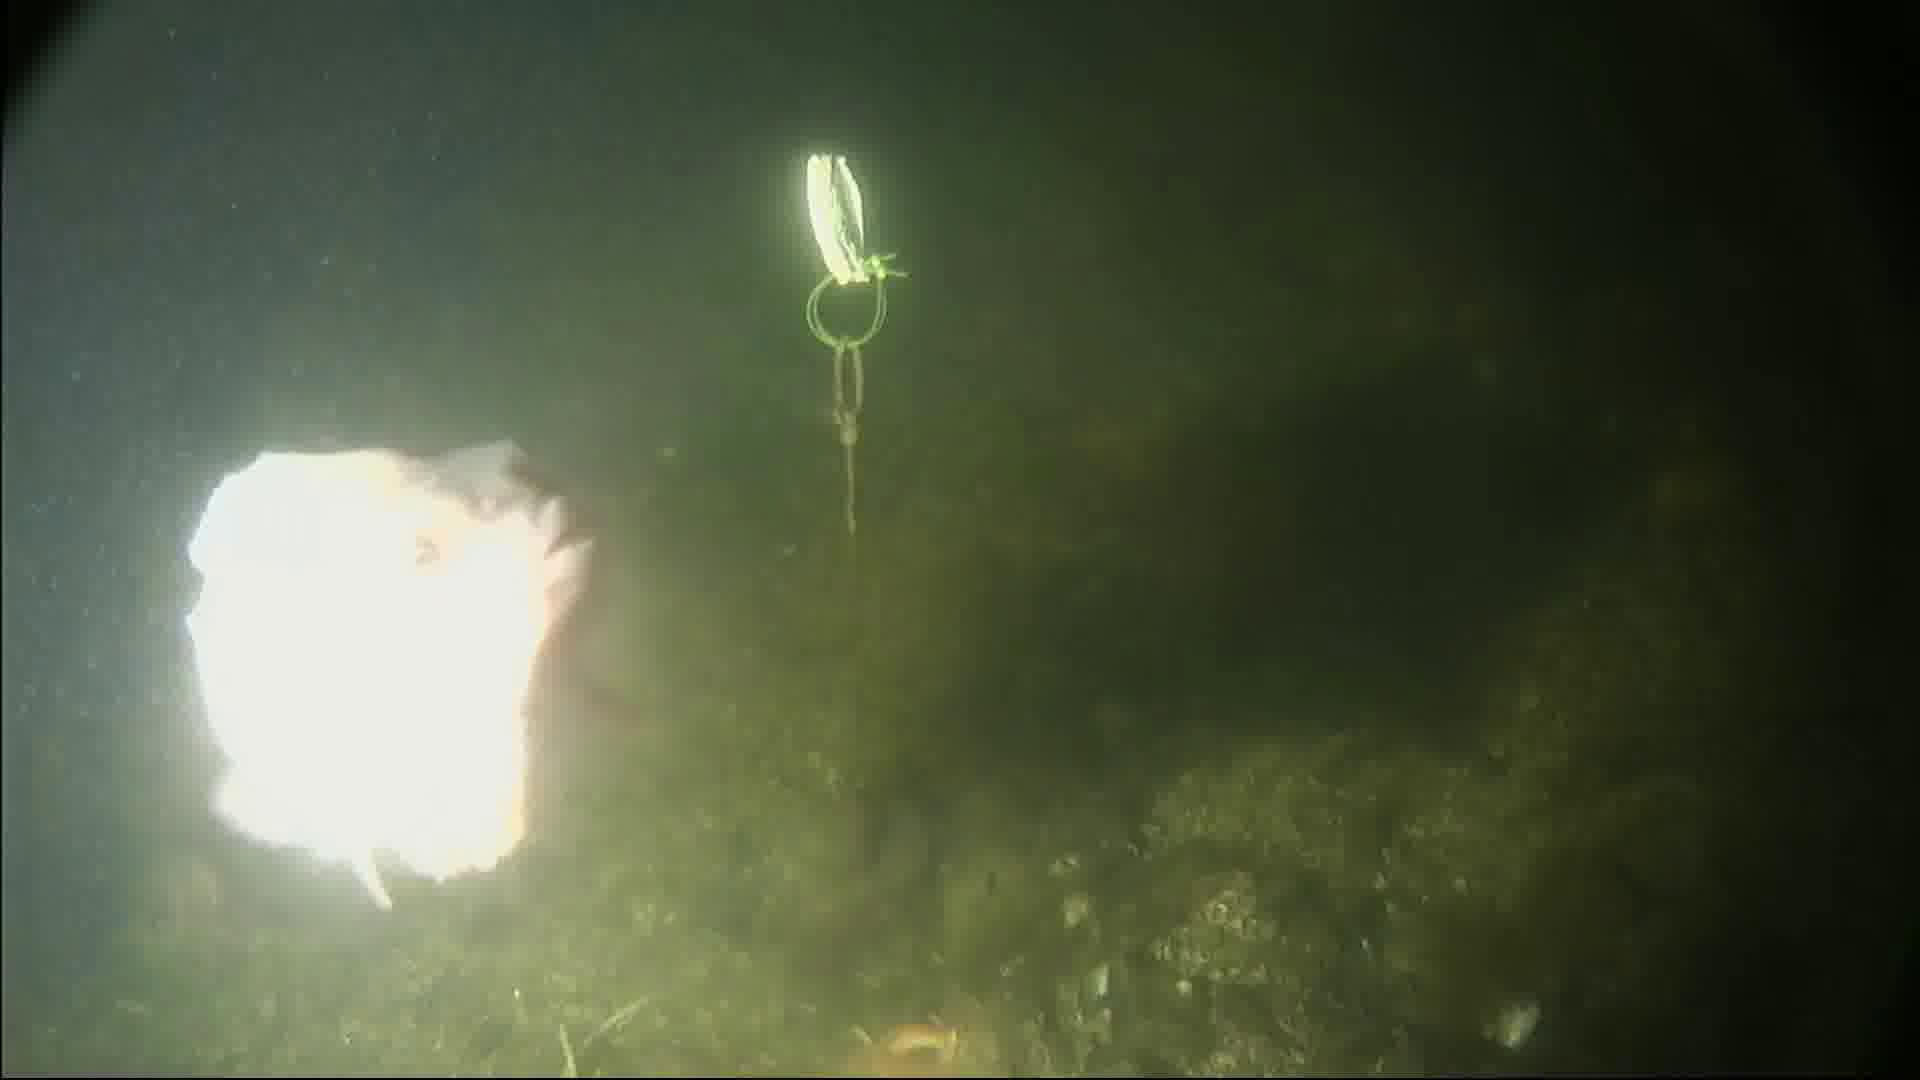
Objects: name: fish
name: starfish